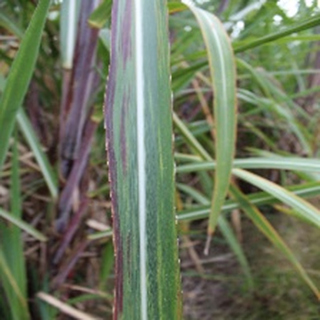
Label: sugarcane_bacterial_blight